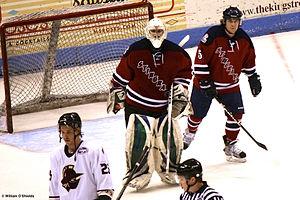
Ryan Zapolski est un joueur professionnel américain de hockey sur glace. Il évolue au poste de gardien de but.